Philadelphia Athletics 18, Cleveland Indians 17 (1932)

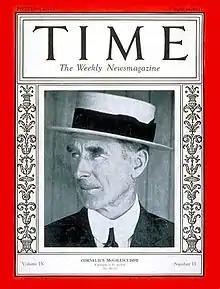
Mack on a magazine cover, 1927

The 1932 Philadelphia Athletics were the three-time defending American League champions, winners of the 1929 and 1930 World Series, and were owned and managed by Connie Mack. The success did not translate to the balance sheet, however, as the Depression led to declining attendance. Successful players expected to be paid well, and Mack had lost a considerable amount of money in the 1929 stock market crash. The Cleveland Indians, on the other hand, had not won a World Series since 1920. By the late 1920s, they were under new ownership, who were determined to spend freely to acquire talent, and after a seventh-place finish in 1928, finished in the top half of the American League standings the next seven years. In 1928, the voters of Cleveland had approved the construction of a new stadium with 78,000 seats, the largest baseball stadium built to that point. At the time of the July 10, 1932 game, it was within three weeks of opening. In the meantime, the Indians played all home games at League Park.